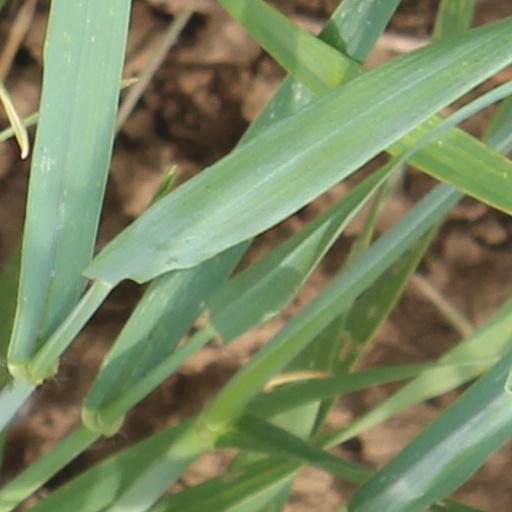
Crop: wheat